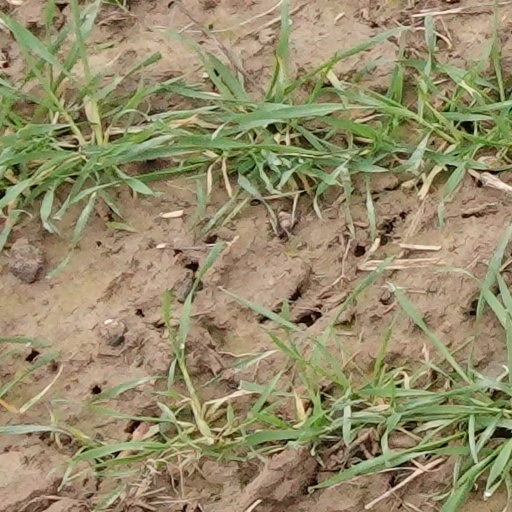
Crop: wheat